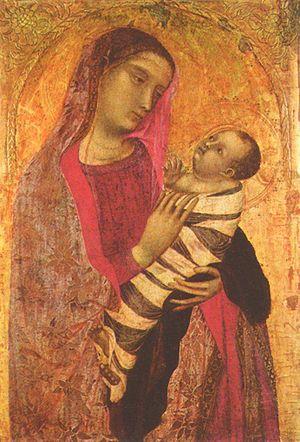
Cette page concerne l'année 1319 du calendrier julien.